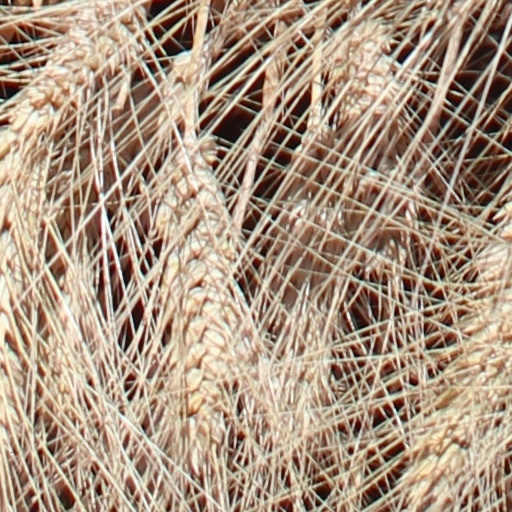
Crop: wheat